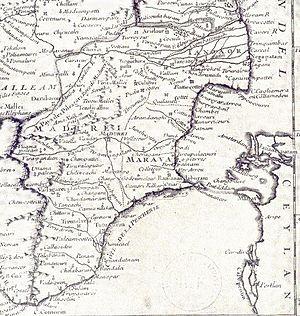
La Mission jésuite du Maduré est une œuvre d’évangélisation chrétienne entreprise par la Compagnie de Jésus dans la partie sud-est de l’Inde appelée Maduré. Il y a l’ancienne mission de l’époque de Saint François-Xavier à la suppression de la Compagnie de Jésus en 1773, et la nouvelle mission, qui reprit en 1837, après la restauration de la Compagnie de Jésus (en 1814).